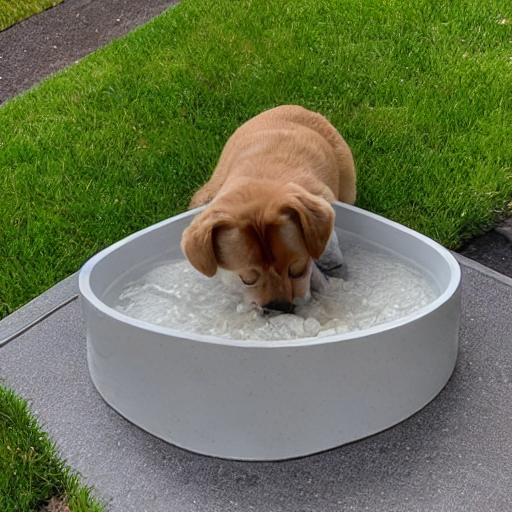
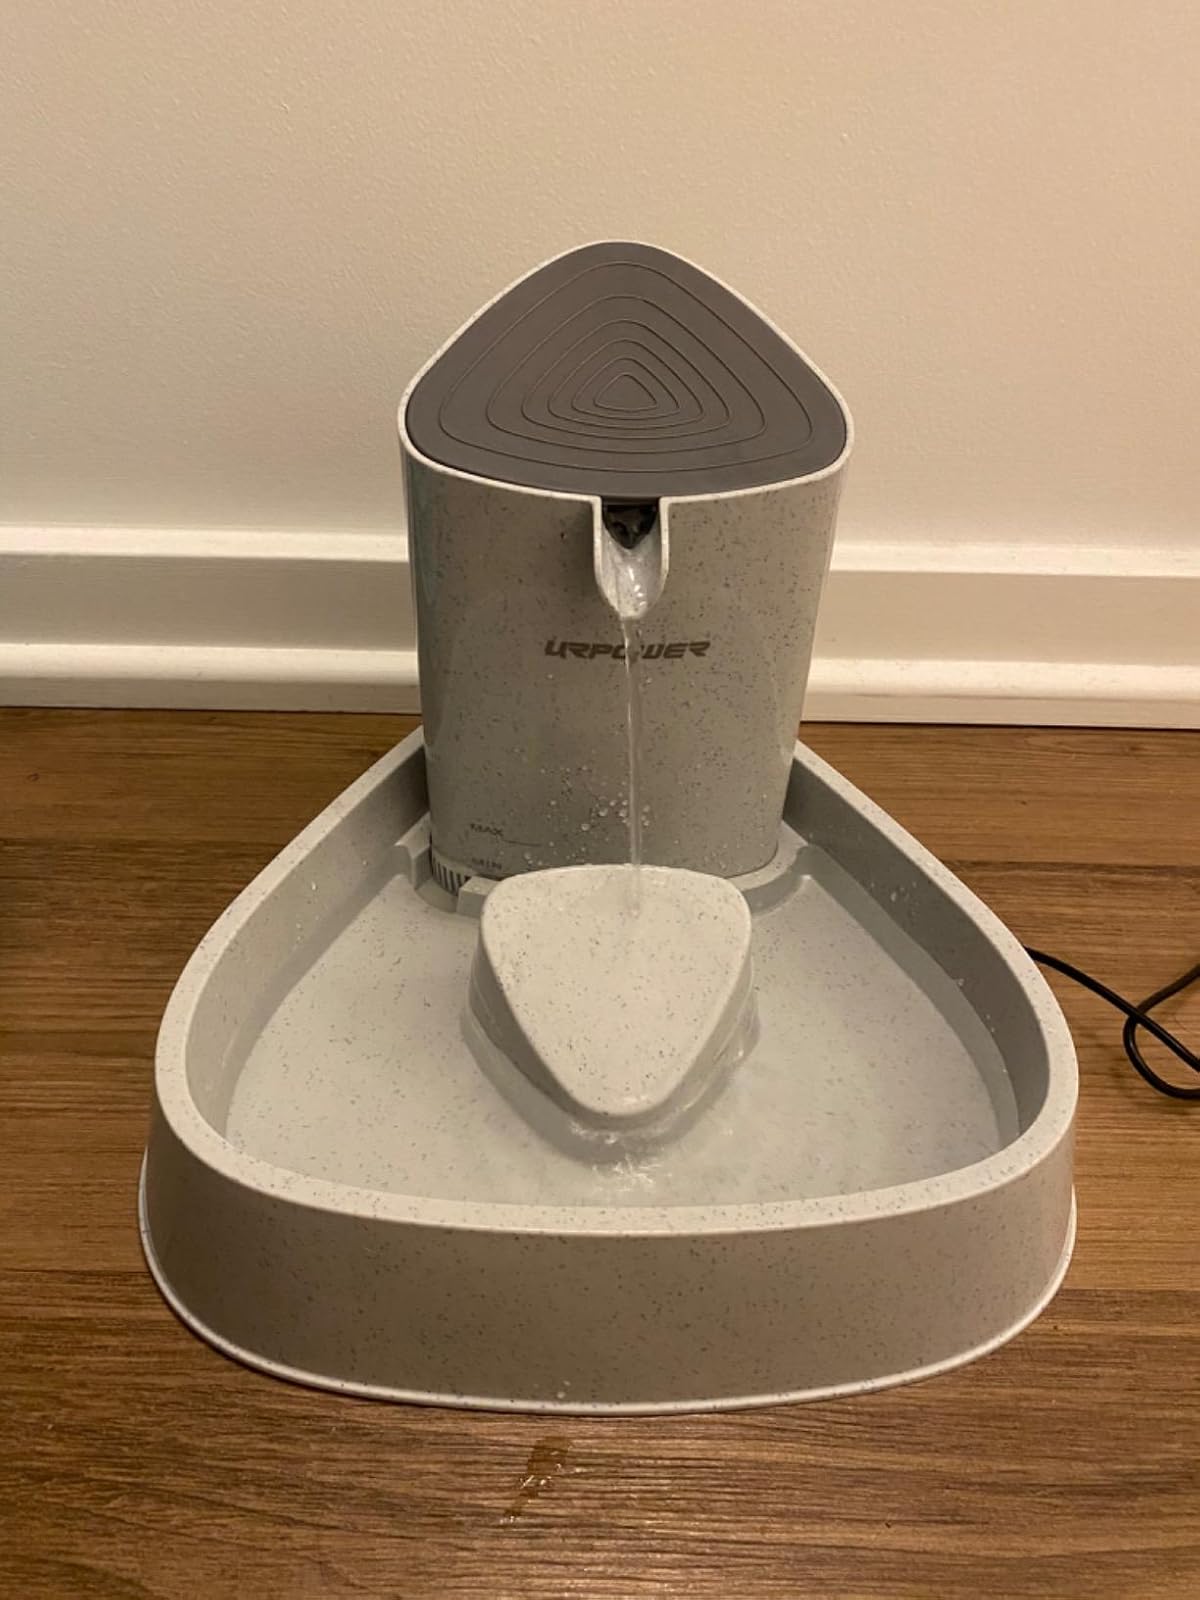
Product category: items_bowl
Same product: no